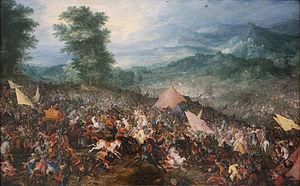
Alexandre le Grand qui bénéficie à travers l'histoire, les cultures et les religions d'une grande postérité, a été le sujet de très nombreuses œuvres d'art de l'Antiquité jusqu'à nos jours, faisant de lui l'une des principales figures politiques dans l'art occidental. La plupart des œuvres contemporaines ou originales ont disparu, même si de nombreuses copies ont été réalisées à l'époque romaine, particulièrement dans le domaine de la sculpture. Au Moyen Âge, dans la lignée du Roman d'Alexandre, l'épopée d'Alexandre s'incarnent dans de nombreuses publications littéraires pour devenir l'un des mythes les plus diffusés dans le temps et dans l'espace. À l'époque moderne, Alexandre est un thème privilégié dans la peinture. De nos jours il fait partie de la culture populaire en tant que sujet de romans historiques, de chansons ou de jeux vidéo.
Jan Brueghel l'Ancien, dit Brueghel de Velours, est un peintre baroque flamand né en 1568 à Bruxelles et mort le 13 janvier 1625 à Anvers.